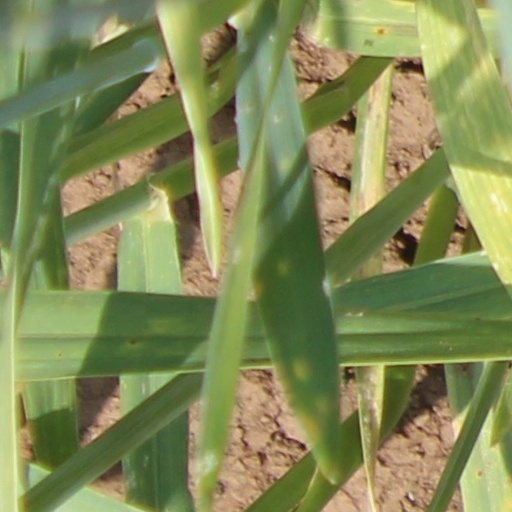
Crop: wheat